2011 Australian Open

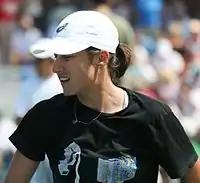
Katarina Srebotnik won her first Australian Open Mixed Doubles crown. She was partnered by Daniel Nestor.

The mixed doubles field was led by top seeds and US Open champions Bob Bryan and Liezel Huber. Other significant seeds were number two seeds Daniel Nestor and Katarina Srebotnik, Nestor's ex-doubles partner Nenad Zimonjić and Maria Kirilenko are the third seeds. Fourth seeds were defending champions Leander Paes and Cara Black, while the fifth and sixth seeds were Aisam-ul-Haq Qureshi and Květa Peschke and Wesley Moodie and Lisa Raymond.